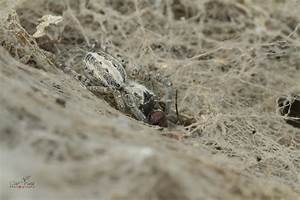
Label: ragno